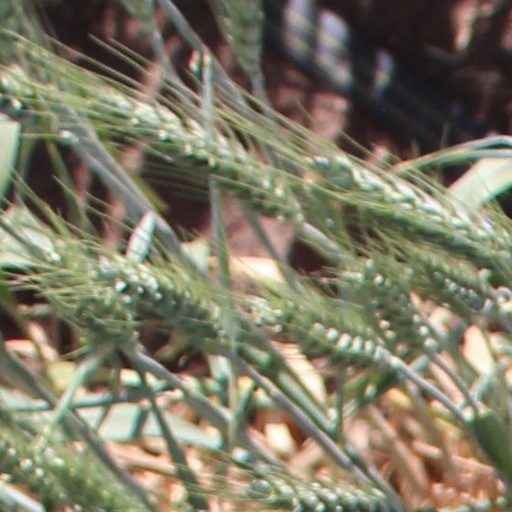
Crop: wheat